Mr. and Mrs Frank Boonstra House

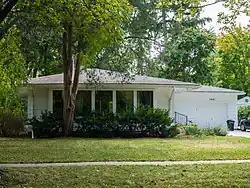

The Mr. and Mrs Frank Boonstra House (also known as the Bonstra House) is a historic house located at 1401 Helen Street in Midland, Michigan, USA. It was listed on the National Register of Historic Places on June 22, 2004.